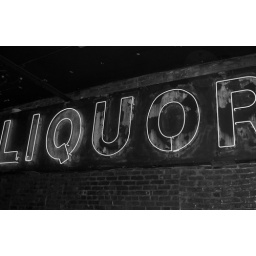
neon liquor sign in bar